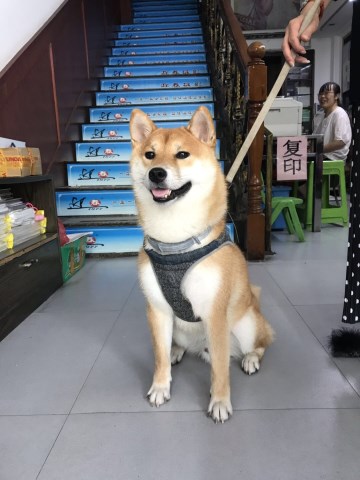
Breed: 1043-n000001-Shiba_Dog